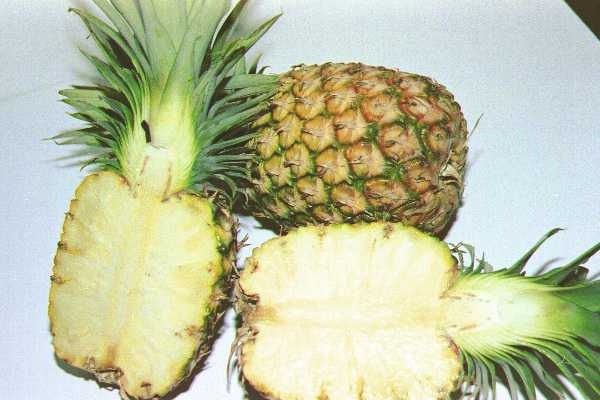
Label: Pineapple